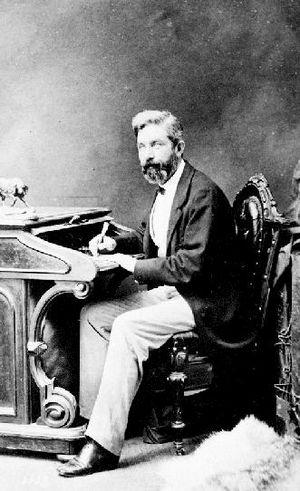
John Sebastian Helmcken, né le 5 juin 1824 et décédé le 1ᵉʳ septembre 1920, était un médecin de Colombie-Britannique qui joua un rôle important dans le rattachement de la province à la Confédération canadienne.